Byford, Western Australia

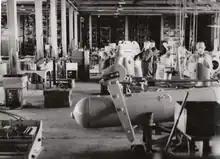
Depot Building 70, circa 1949

Following the Fall of Singapore, a secret armament depot was established in Byford in 1942, due to its rail access and being far enough from the coast to be safe from a seaborne attack by the Japanese. Other sites considered were Cannington and Cardup. In December 1942, the Allied Works Council began storing explosives from Britain. The depot was later expanded to provide for mines and gunnery equipment. Throughout World War II, it supplied armaments to Allied navies except the Americans, and when British submarines began operating in Fremantle in 1944, it was the assembly point of submarine ammunition. At its peak it employed around 250 civilian workers, and by May 1948 it was 141. The depot was disclosed to the public at the end of the war. It costed £250,000 to construct, and had a value of £1,000,000 by 1945.